Hathersage Road (Sheffield)

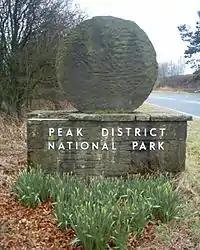
Stone marking the entrance to the Peak District on Hathersage Road

Hathersage Road is a road in Sheffield South Yorkshire, England and Derbyshire. It leads south-west from the suburb of Whirlow over the border between Hathersage and Sheffield, before becoming Sheffield Road at the point called Surprise View. The road begins at a bridge on the Limb Brook, the former boundary between Yorkshire and Derbyshire. There the road changes name from Ecclesall Road South to Hathersage Road.